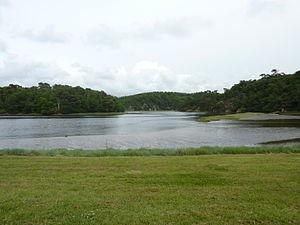
La Laïta aux abords de l'abbaye Saint-Maurice
L’abbaye Saint-Maurice de Carnoët ou site abbatial de Saint-Maurice est situé sur la rive droite de la ria de la Laïta, côté Finistère, dans la commune de Clohars-Carnoët, quelques kilomètres au sud de la ville de Quimperlé. C’est une abbaye cistercienne en ruines, mais qui conserve des éléments architecturaux intéressants dans un cadre naturel splendide. Elle intéresse aussi les naturalistes.
La Laïta est le nom de l'estuaire formé par l'Ellé et l'Isole après leur confluence. C'est un nom d'origine bretonne, Laita. On l'appelle aussi, à son embouchure, la rivière du Pouldu.